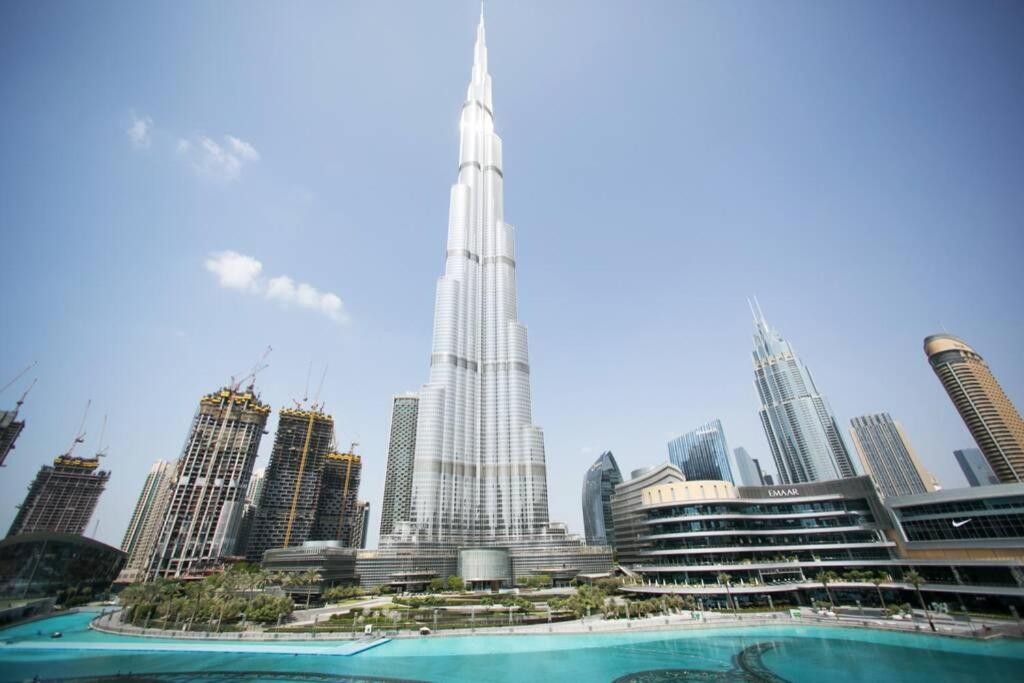
Landmark: Burj Khalifa